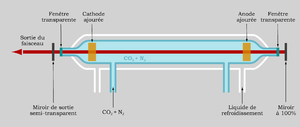
Schéma d'un laser au dioxyde de carbone (CO2).
Le laser au dioxyde de carbone est un des plus anciens lasers à gaz développé par Kumar Patel dans les laboratoires Bell en 1964 et il garde encore de nos jours de très nombreuses applications.